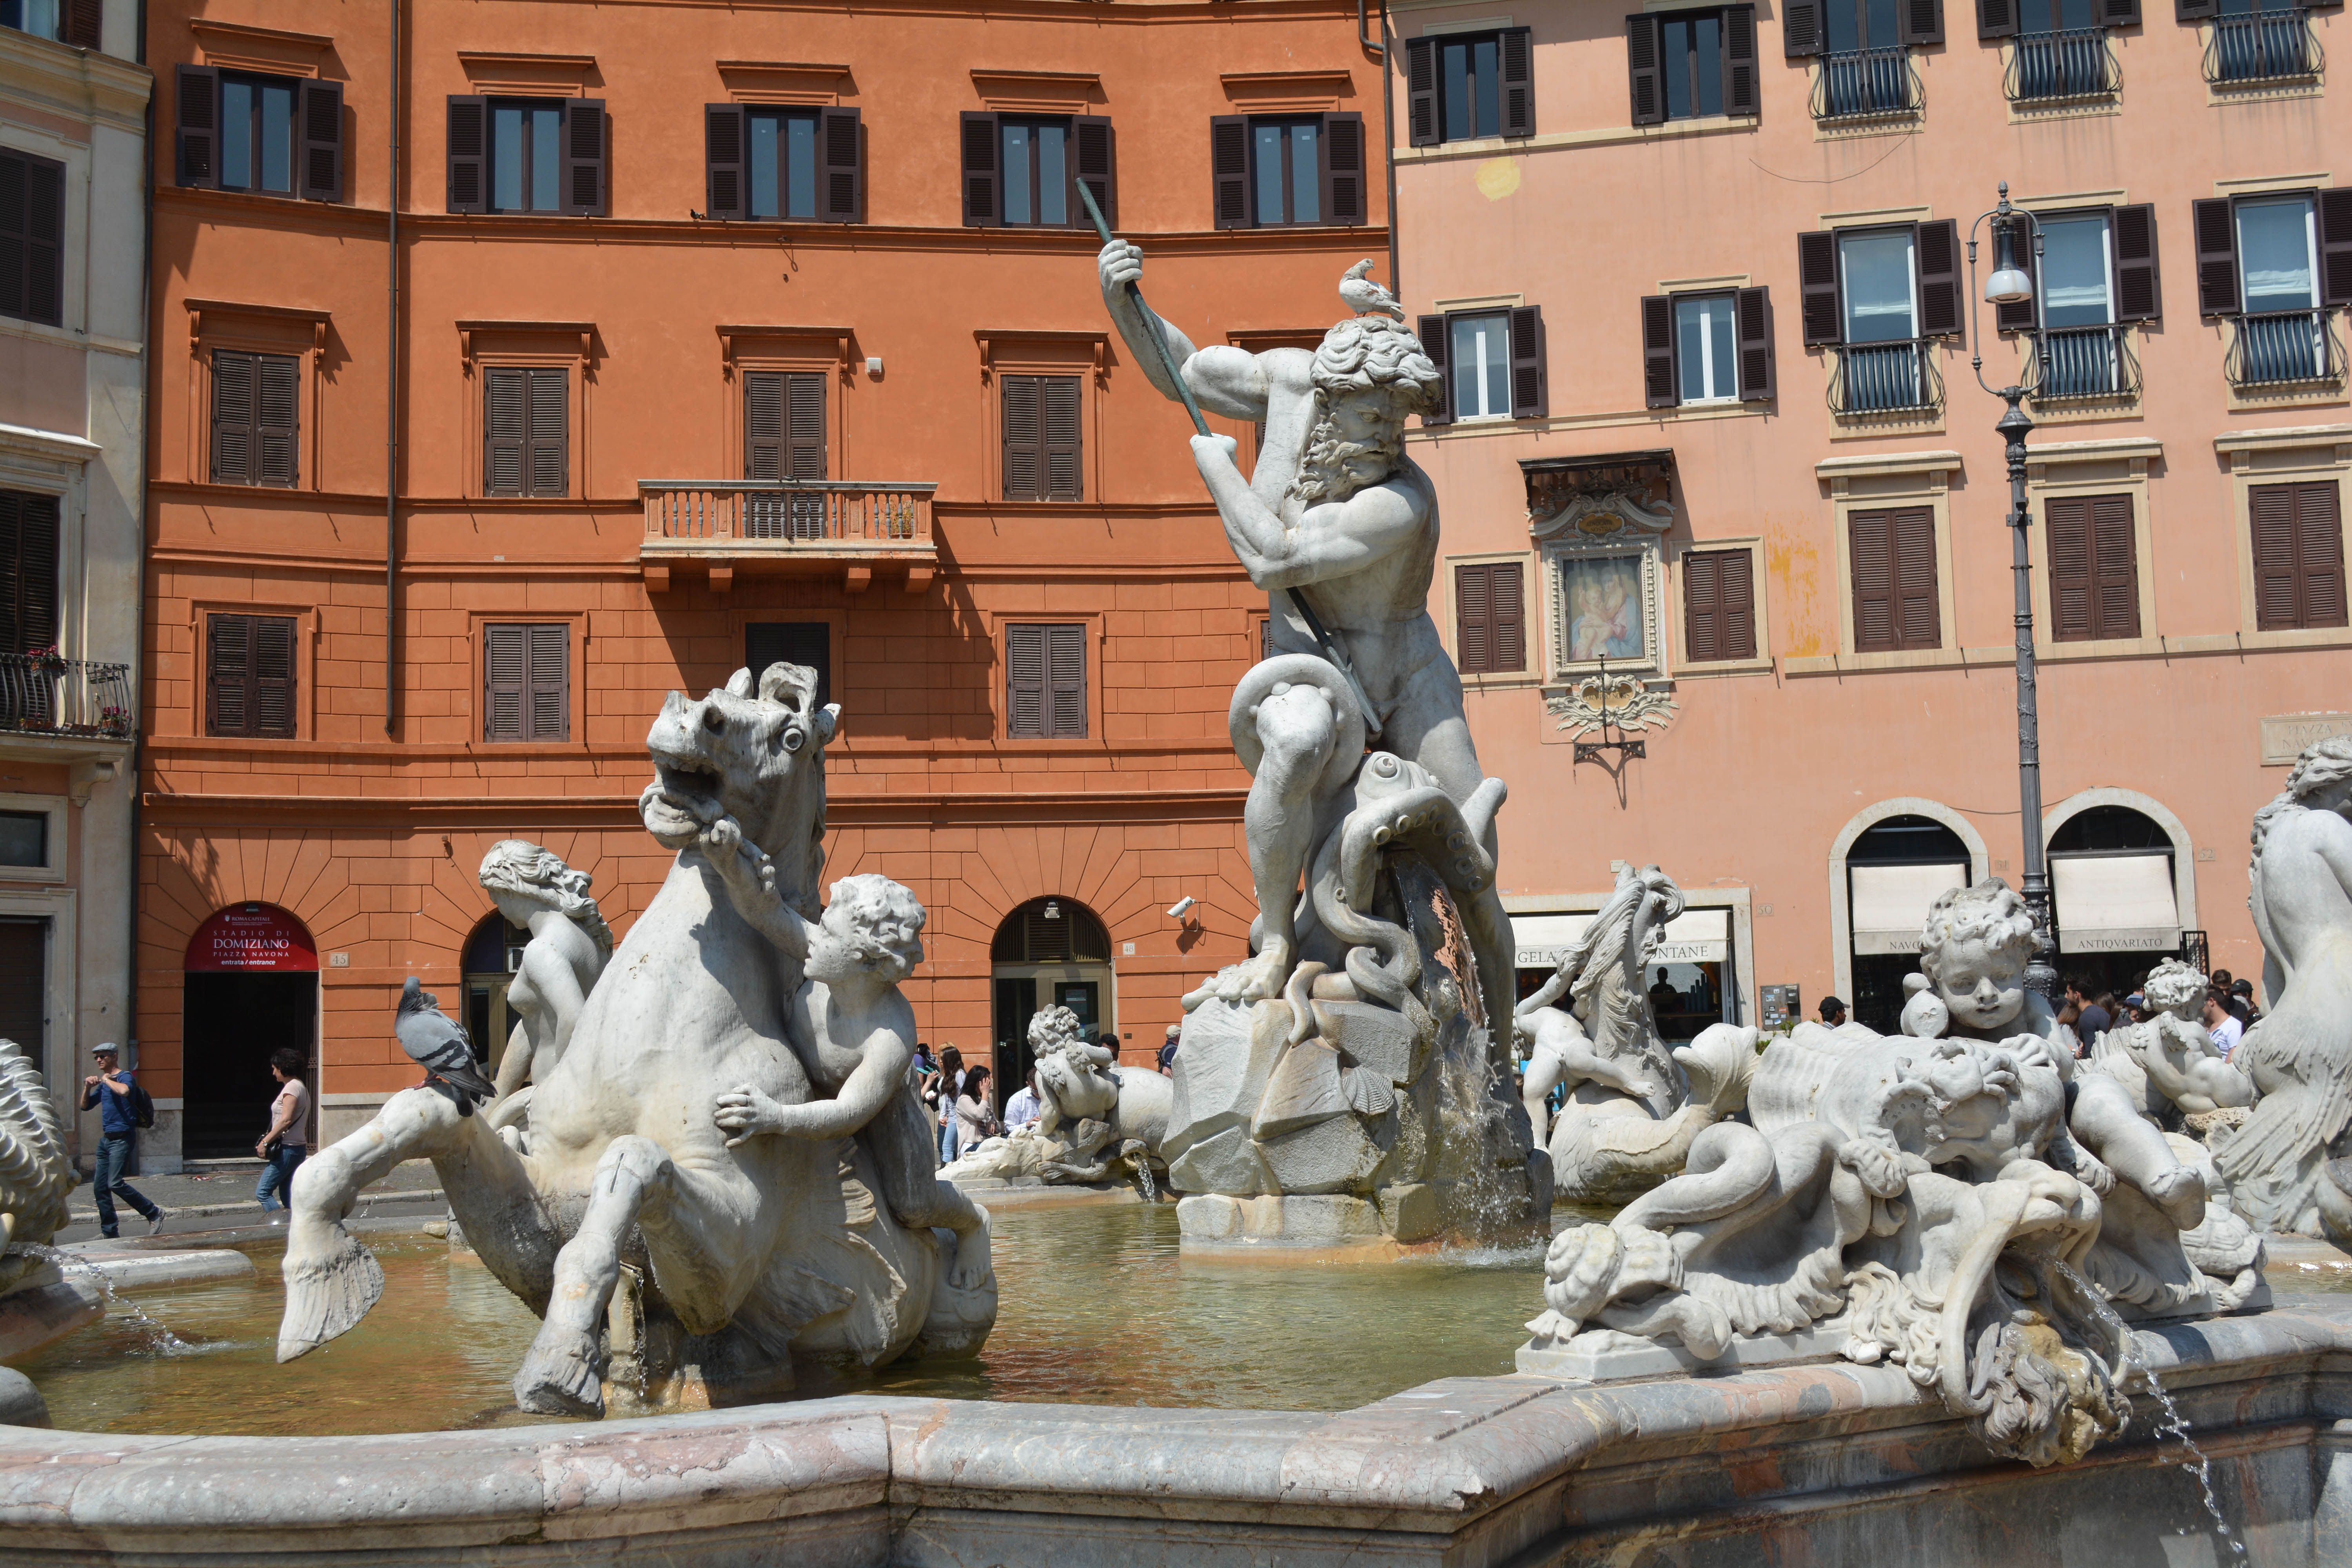
monument, statue, plaza, sculpture, art, fountain, water feature, ancient rome, ancient history, human settlement